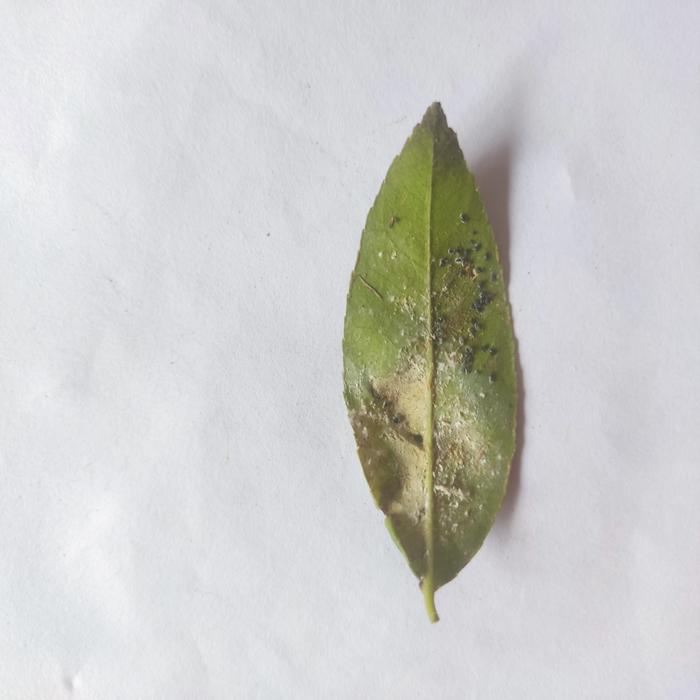
Crop: Lemon
Leaf condition: Sooty_Mold